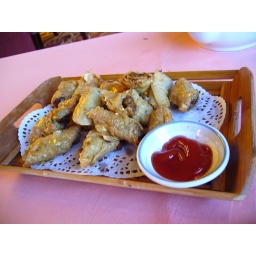
XianHeng Restaurant - RichmondCrispy yellow fish in tofu wrap